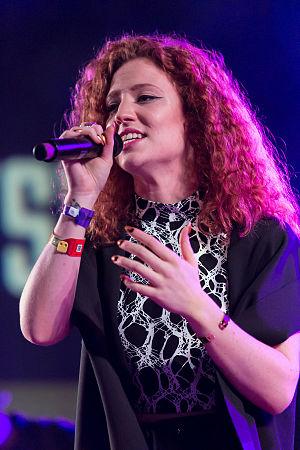
Jess Glynne dans le quartier londonien d'Hampstead est une chanteuse et auteure-compositrice anglaise, actuelle membre du label discographique Black Butter Records. Elle est principalement connue pour avoir chanté le single Rather Be du groupe Clean Bandit en 2014, qui atteint la première place des classements britanniques et irlandais et pour sa chanson Hold My Hand en 2015 qui réussit à atteindre la première place d'Official Charts.